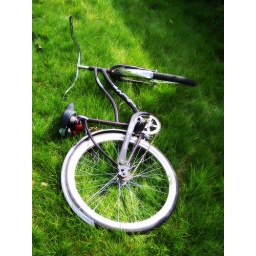
bike in grass